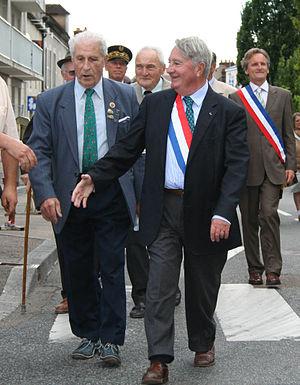
Jean-Pierre Soisson, le 24 août 2006 lors des commémorations du 62é anniversaire de la libération d'Auxerre. À sa gauche, l'actuel maire d'Auxerre (2001-2009), Guy Ferez. (Gérald MERCIER, L’indépendant de l’Yonne, édition du Vendredi 25 août 2006).
Cette page donne la liste des anciens ministres français chargés de l'écologie ; le nom exact de la fonction peut varier à chaque nomination.
Le premier gouvernement Raymond Barre est le 12ᵉ gouvernement de la Vᵉ République française.
Auxerre [osɛʁ] est une commune française située dans le nord-ouest de la région Bourgogne-Franche-Comté, dans le département de l'Yonne, dont elle est le chef-lieu. Également bureau centralisateur de quatre cantons et siège de la communauté d'agglomération de l'Auxerrois, elle comptait 34 634 habitants au dernier recensement en 2017, ce qui en fait la première commune icaunaise et la cinquième commune de Bourgogne-Franche-Comté en nombre d'habitants. Son aire urbaine totalise près de 93 000 habitants la même année. L'unité urbaine d'Auxerre est la 146ᵉ unité urbaine la plus peuplée de France avec 43 000 habitants.